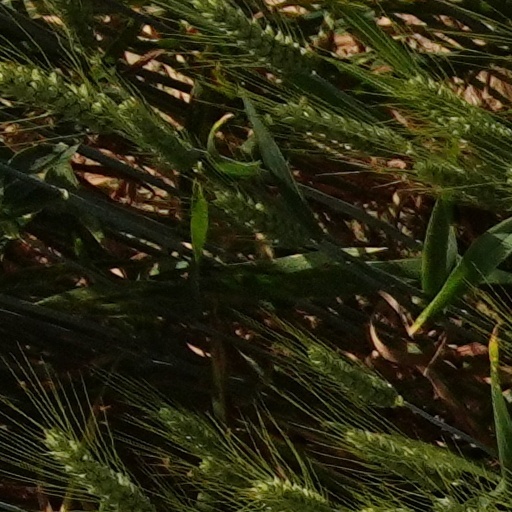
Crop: wheat